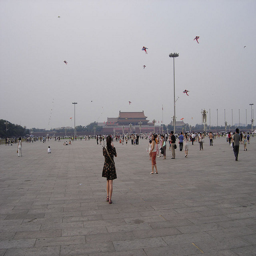
A group of people flying kites over a parking lot.
there are many people that are flying kites
The stone pavement serves as a gathering place in the Asian city.
The crowds are very impressed by the overhead kites.
Colorful kites fill that air over the palace of the Forbidden City.